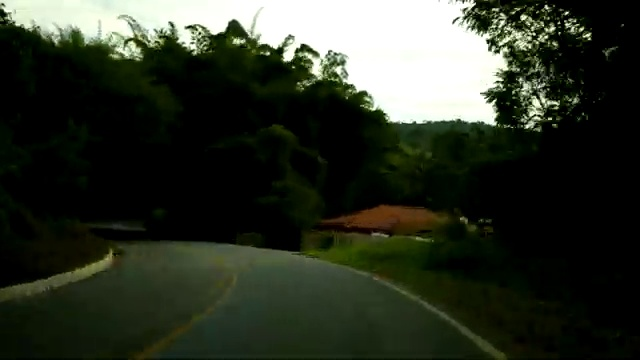
Fire: no
Smoke: no